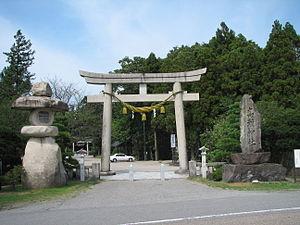
Le Takase-jinja est un sanctuaire shinto situé à Nanto dans la préfecture de Toyama.